Sports in Pittsburgh

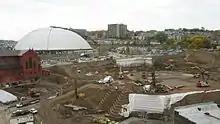
Pittsburgh Civic Arena was replaced by the venue now known as PPG Paints Arena in 2010.

The City of Pittsburgh has had various professional sports franchises throughout its history and today is home to three teams competing at the highest professional level in their respective sports: the Pittsburgh Pirates of the MLB, the Pittsburgh Steelers of the NFL, and the Pittsburgh Penguins of the NHL.